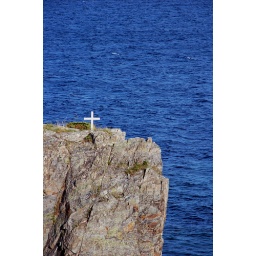
town of port de grave,a cross on a huge rock formation out by the water